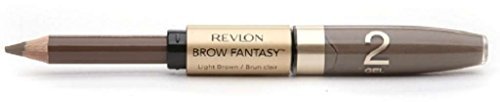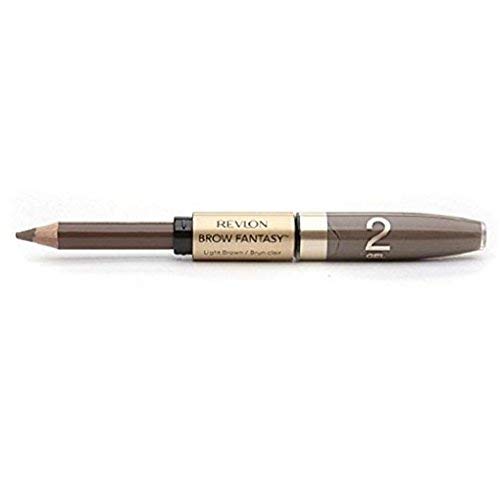
Revlon/Colorstay Brow Fantasy Gel Pencil (Light Brown) 0.04 Oz (1.18 Ml), Pack of 2
Category: All Beauty
Revlon Brow Fantasy Pencil and Gel, Light Brown 108, 0.04 fl oz (2 pack)
Features: Colors, shapes, and sets brows for a polished look that lasts all day | Dual-sided pencil defines and fills in brows | Sheer, tinted gel styles and shapes brows | Ophthalmologist tested | Available in 4 natural shades